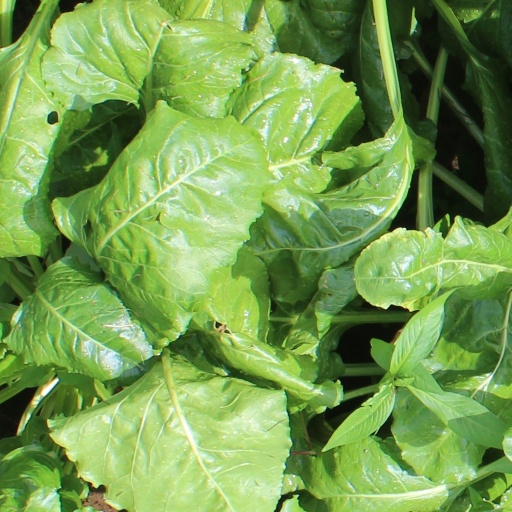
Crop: sugar beet